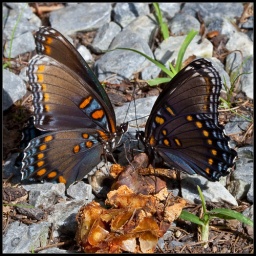
I have apple trees in my driveway and the animals and insects love to eat the ones that get run over.